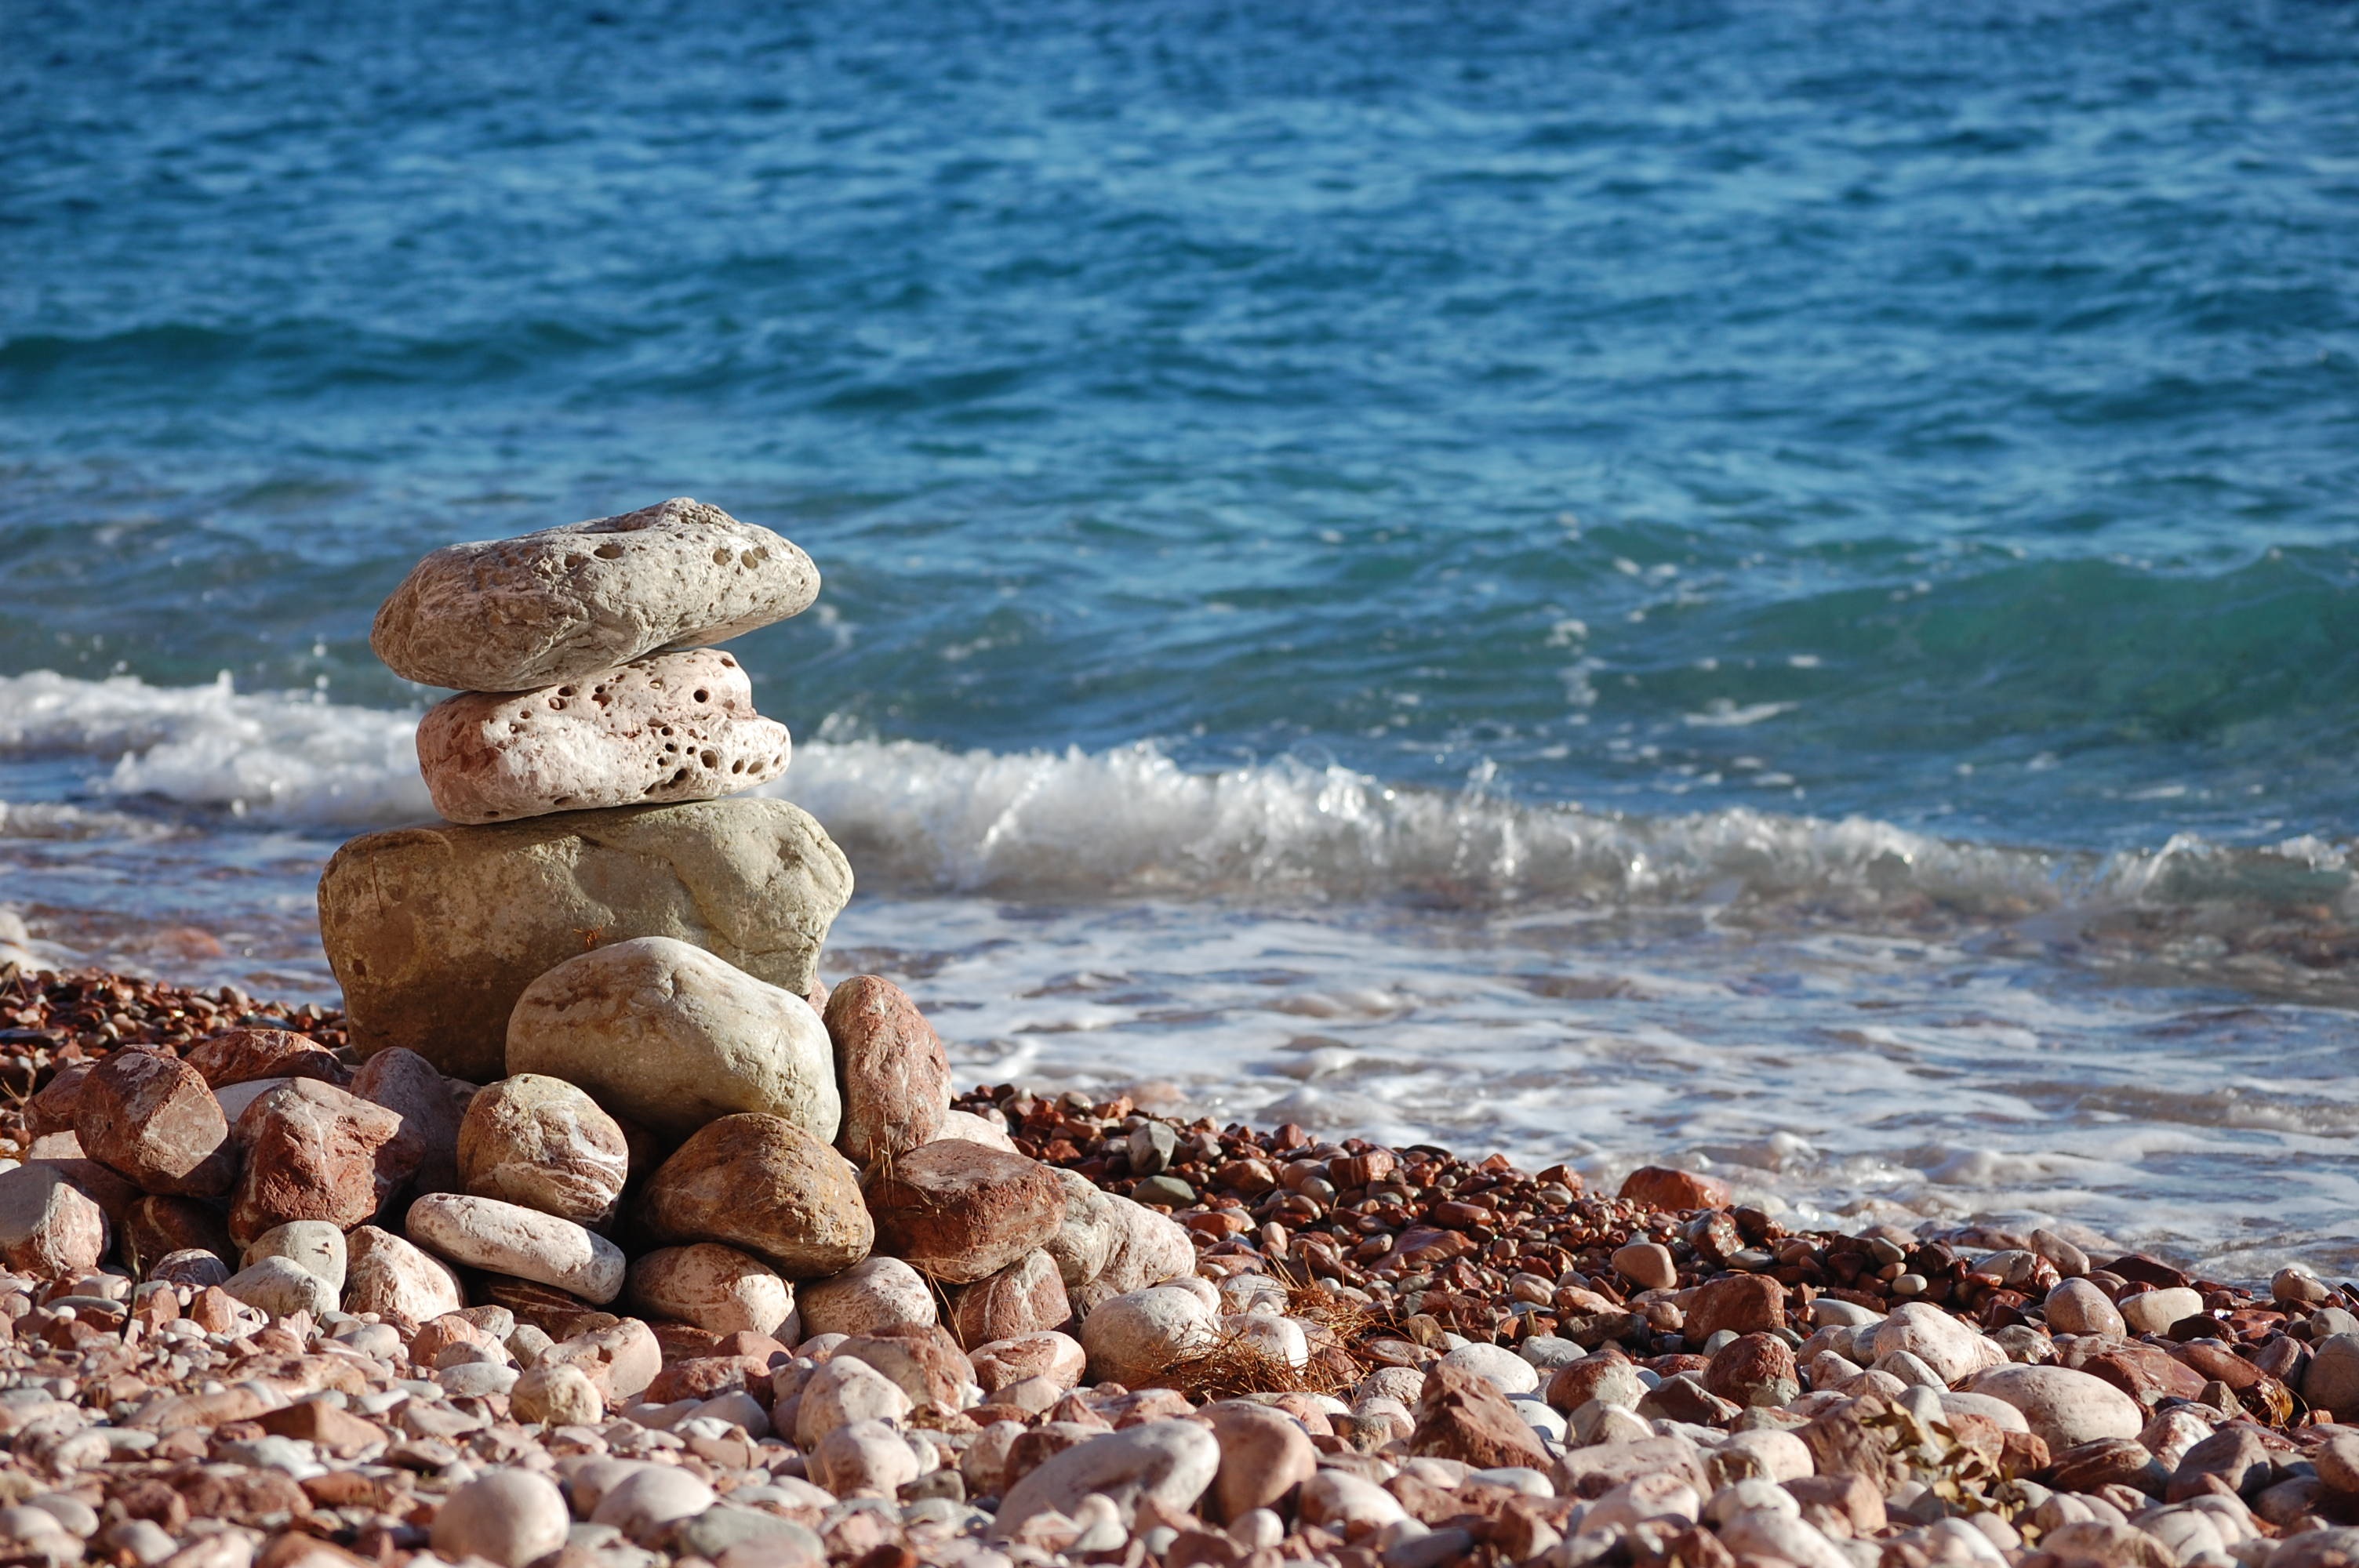
beach, sea, coast, water, nature, sand, rock, ocean, shore, wave, vacation, terrain, material, body of water, breakwater, the stones, white balance, wind wave